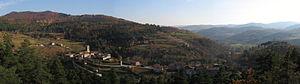
Vue générale du village
Labatie-d'Andaure est une commune française, située dans le département de l'Ardèche en région Auvergne-Rhône-Alpes.